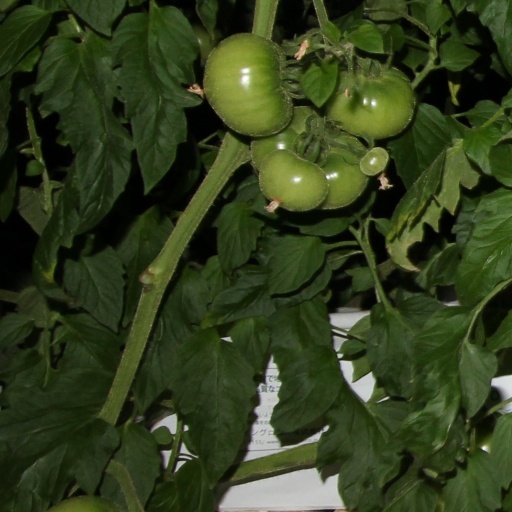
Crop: tomato